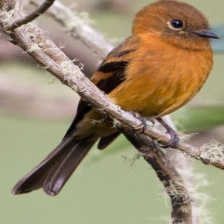
Species: CINNAMON FLYCATCHER
Scientific name: PYRRHOMYIAS CINNAMOMEUS